Kia Sephia

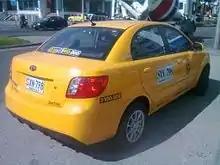
Kia Sephia Taxi (JB)

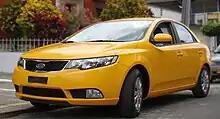
Kia Grand Sephia Taxi (TD)

Some models of the Kia Forte, were also prepared to be sold as taxi cabs for certain countries of Latin America. The Grand Sephia has the smaller displacement engine available for that body (1.6-liter), and manual transmission.